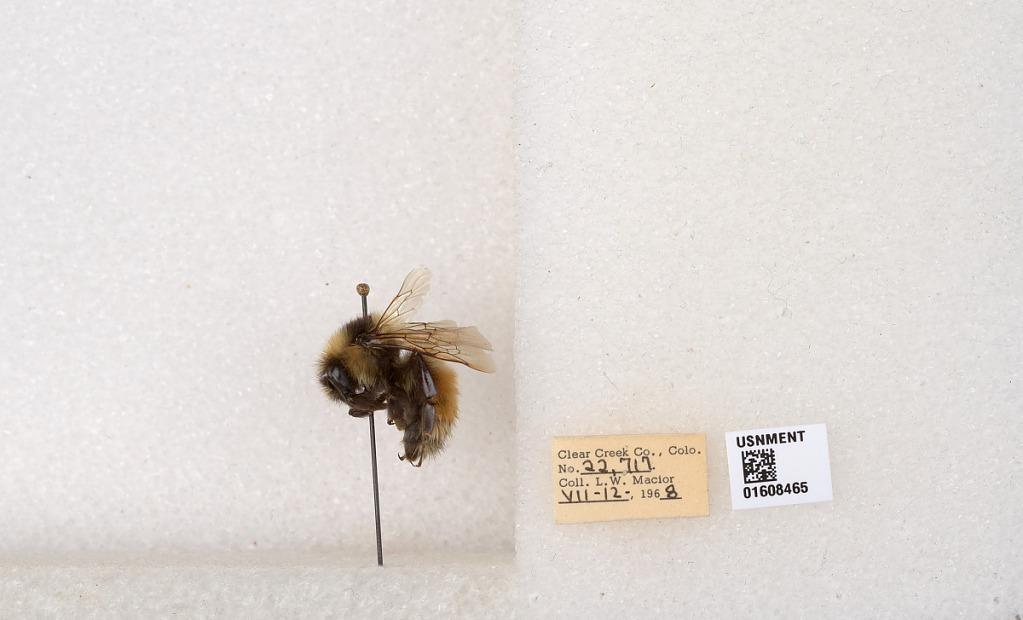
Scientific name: Bombus (Pyrobombus) sylvicola Kirby
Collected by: L. Macior
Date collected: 1968-7-12
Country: United States
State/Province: Colorado
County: Clear Creek
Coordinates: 39.6891, -105.644